Sky position (RA, Dec in degrees): 195.959, 0.6413
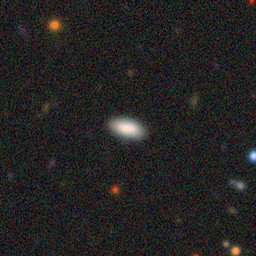
Galaxy morphology: In-between Round Smooth Galaxies